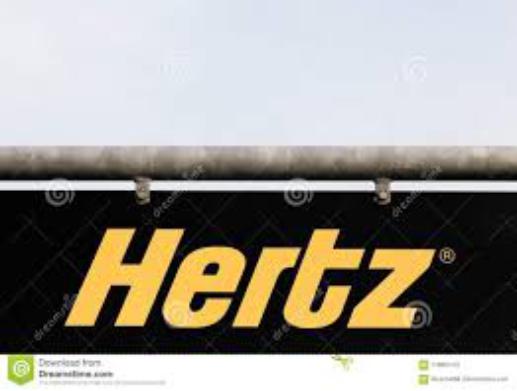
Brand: hertz
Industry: Electronic